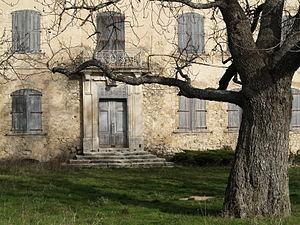
Jean Gaspard d'Ailhaud, natif de Lourmarin, docteur en médecine et chirurgien, devint célèbre dans l'Europe entière pour avoir inventé une poudre médicamenteuse à laquelle il donna son nom et qui lui assura la fortune. Devenu baron de Castellet, seigneur de Vitrolles et de Montjustin, il fut conseiller et secrétaire du roi Louis XV.
Site officiel :